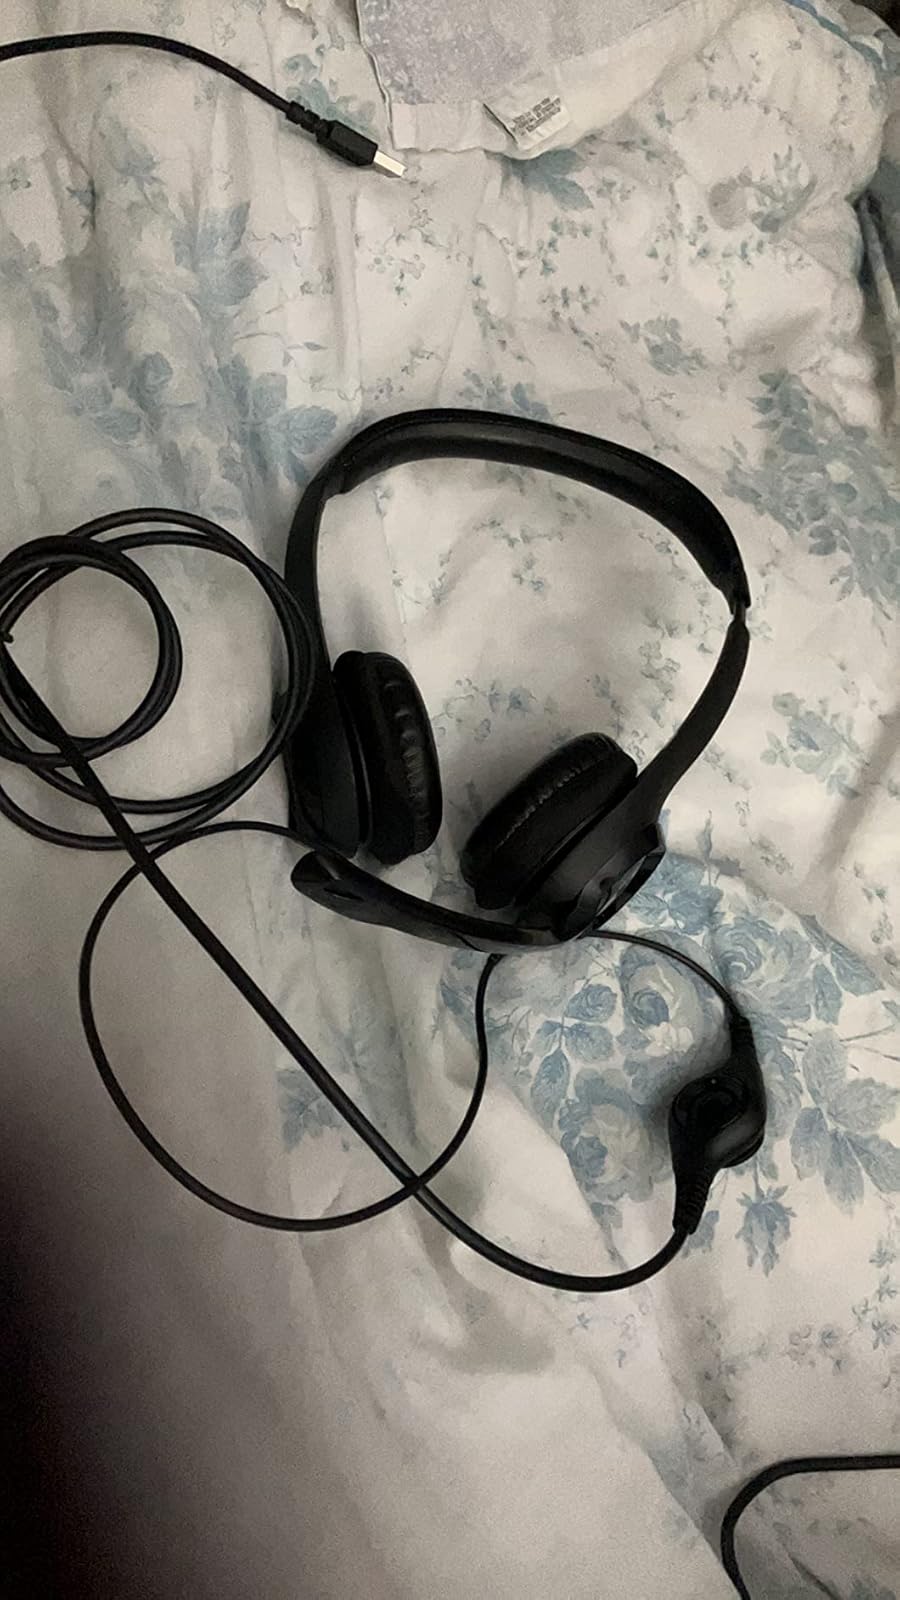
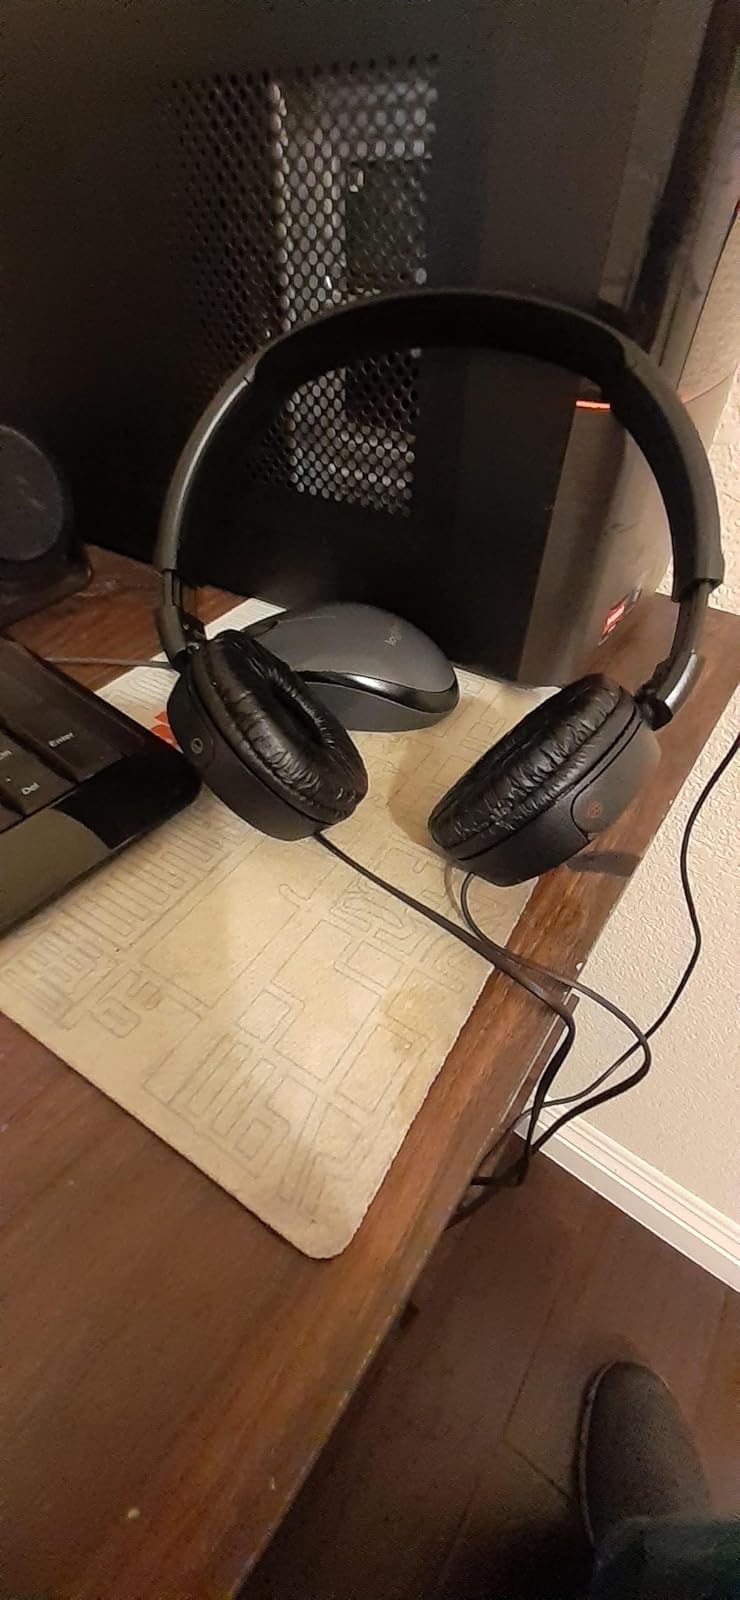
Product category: headphones
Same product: no